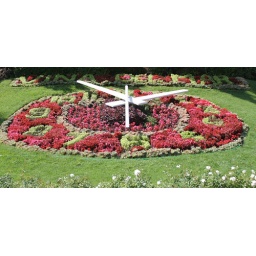
This clock is in bloom year round &amp;amp; sits to the side of the main road into Vina from Valpo.